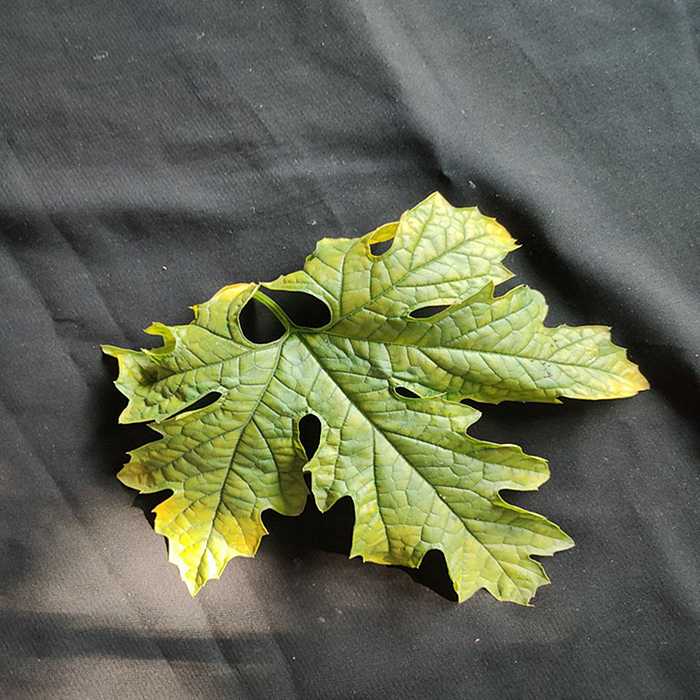
Plant: Bitter Gourd
Label: Mosaic virus